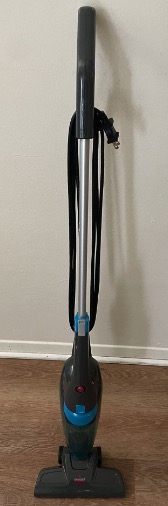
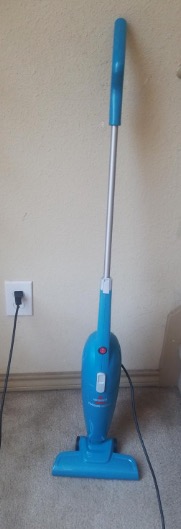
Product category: items_vacuum
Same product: no